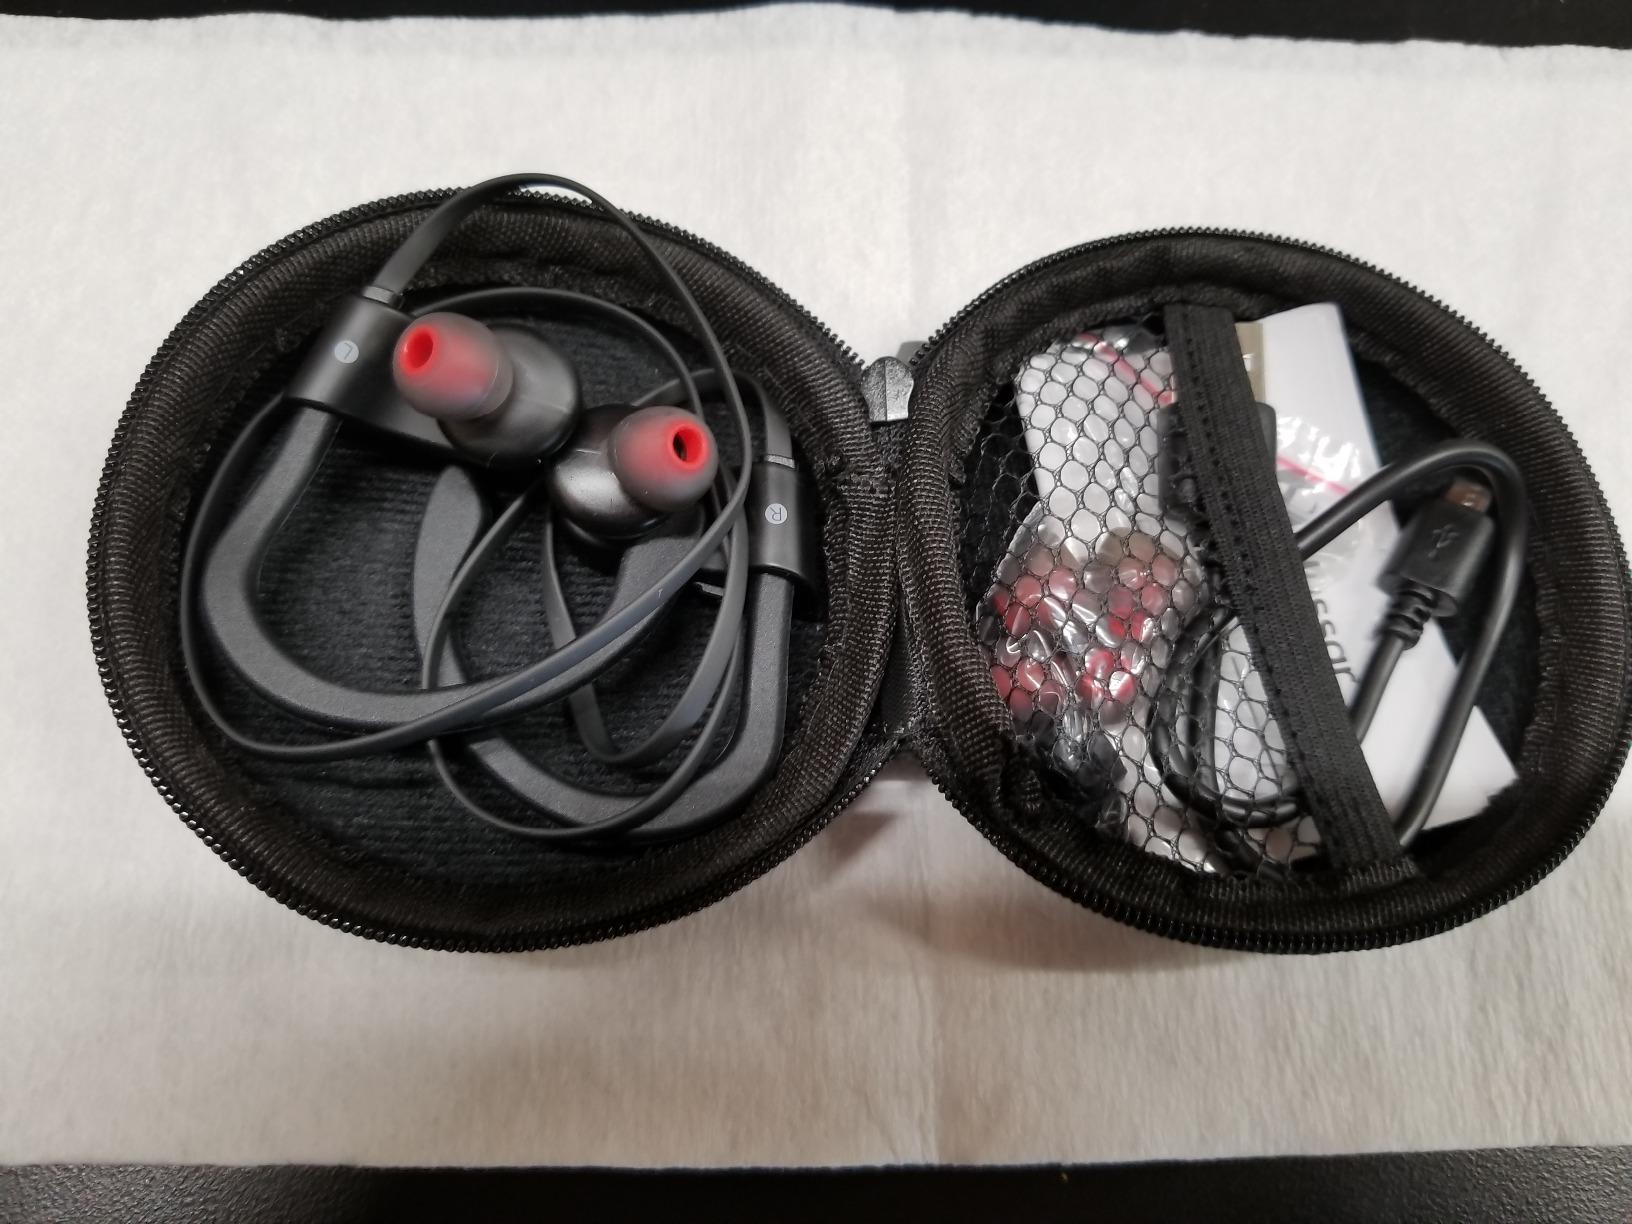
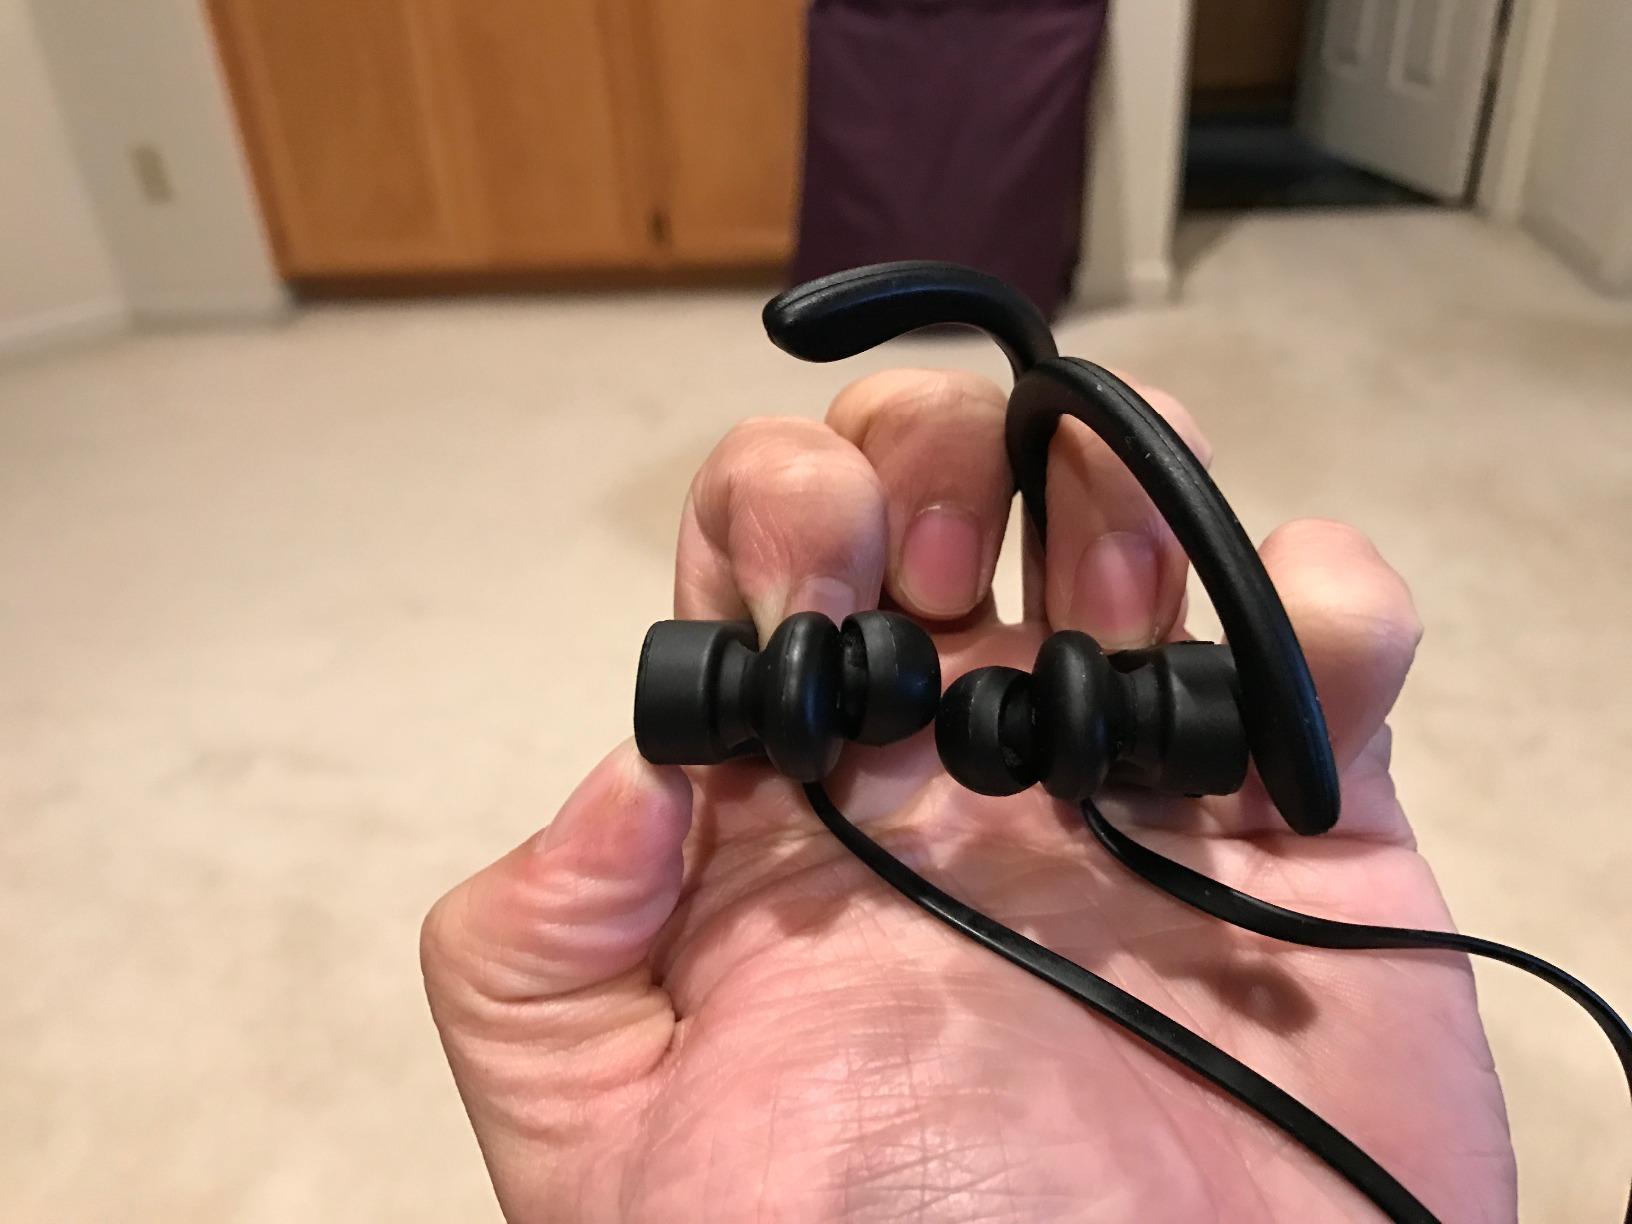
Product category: headphones
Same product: yes